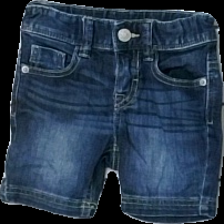
View: front
Type: Shorts
Category: Children
Brand: Benneton
Colors: Blue
Material: 100% cotton
Cut: Regular
Size: 80
Season: Summer
Trend: Denim
Damage location: top center
Damage 2 location: middle left
Price range: 50-100
Recommended usage: Reuse
Description: blå jeans shorts